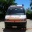
Label: ambulance